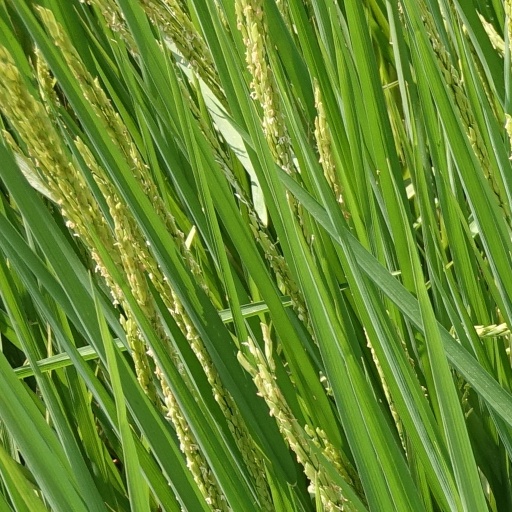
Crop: rice